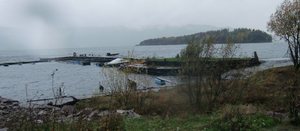
Utvika Camping
Kajen ved Utvika Camping.
Utvika Camping er en campingplads i Norge. Den ligger placeret ved Tyrifjorden i Hole kommune, Buskerud fylke. Pladsen er mest kendt for sin rolle i forbindelse med Massakren på Utøya, da de døde og sårede blev bragt hertil.